Gmina Ziębice

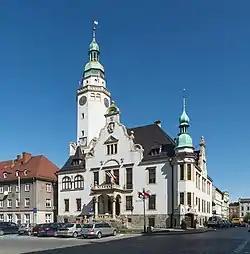
Ziębice

Gmina Ziębice is an urban-rural gmina (administrative district) in Ząbkowice Śląskie County, Lower Silesian Voivodeship, in south-western Poland. Its seat is the town of Ziębice, which lies approximately east of Ząbkowice Śląskie, and south of the regional capital Wrocław.